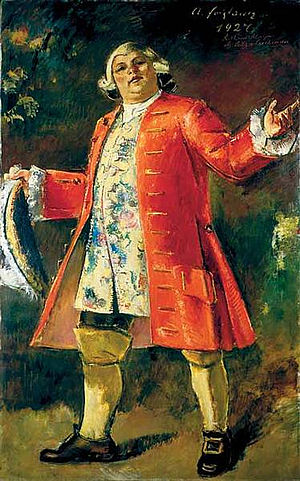
Rosenkavaleren / Dramatis personae
Baron Ochs fra operaen på maleri
Rosenkavaleren, op. 59, er en komisk opera i tre akter med musik af Richard Strauss og libretto af den østrigske forfatter Hugo von Hofmannsthal. Den fik premiere på Semperoper i Dresden den 26. januar 1911. Operaens handling udspiller sig i Wien omkring 1740.